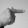
ASL letter: T